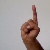
The image shows a hand gesture representing the letter 'D' in Indian Sign Language.